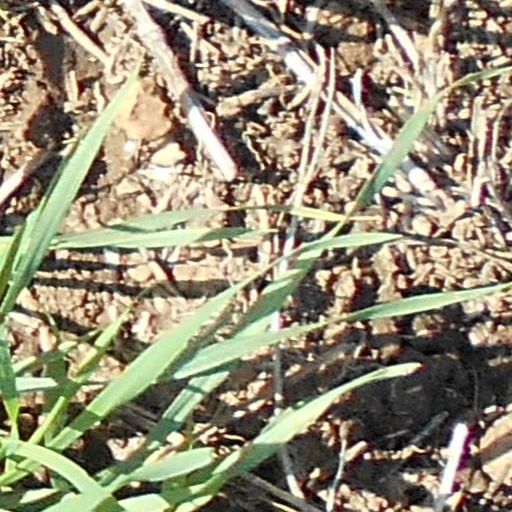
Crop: wheat